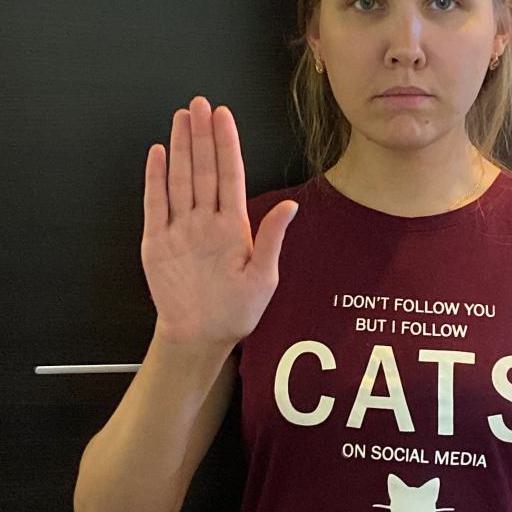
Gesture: stop